List of writers on Buddhism

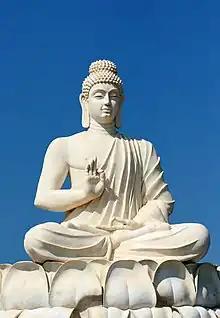
Buddha's statue near Belum Caves Andhra Pradesh India

This is a list of writers on Buddhism. The list is intended to include only those writers who have written books about Buddhism, and about whom there is already a Wikipedia article. Each entry needs to indicate the writer's most well-known work. Multiple works should be listed only if each work already has a Wikipedia article.